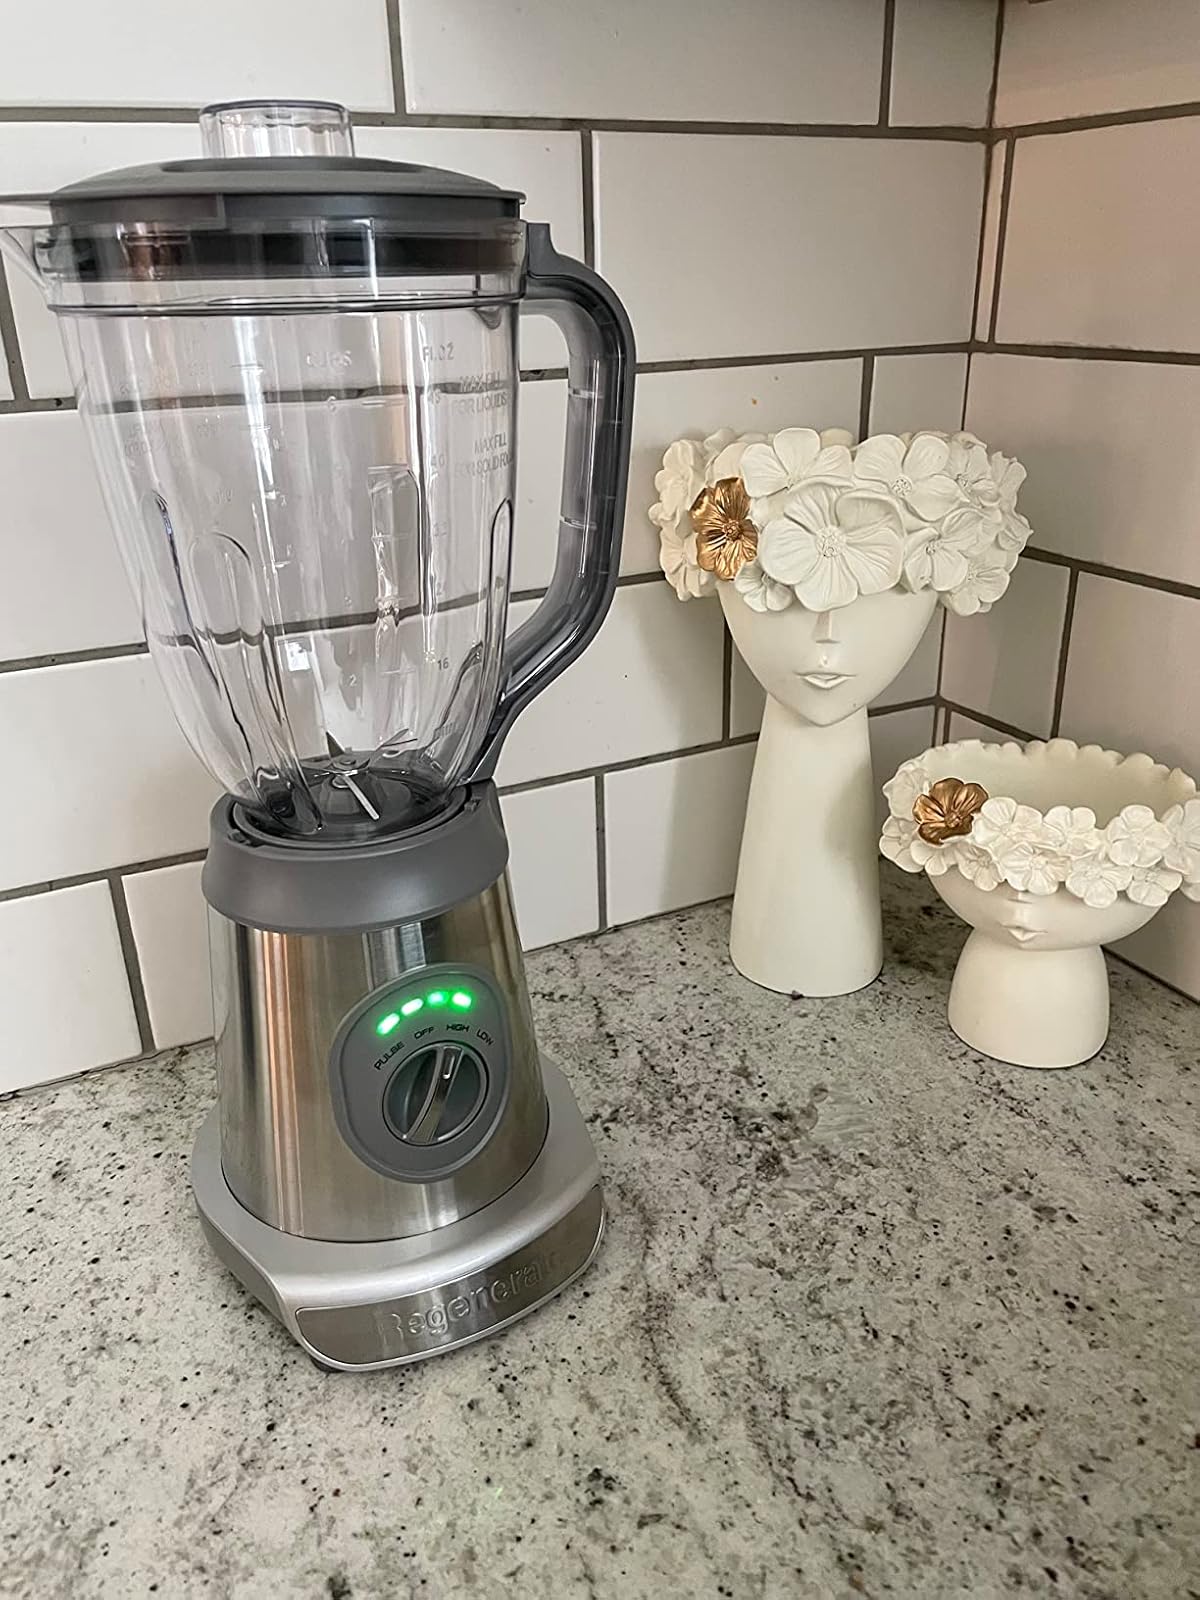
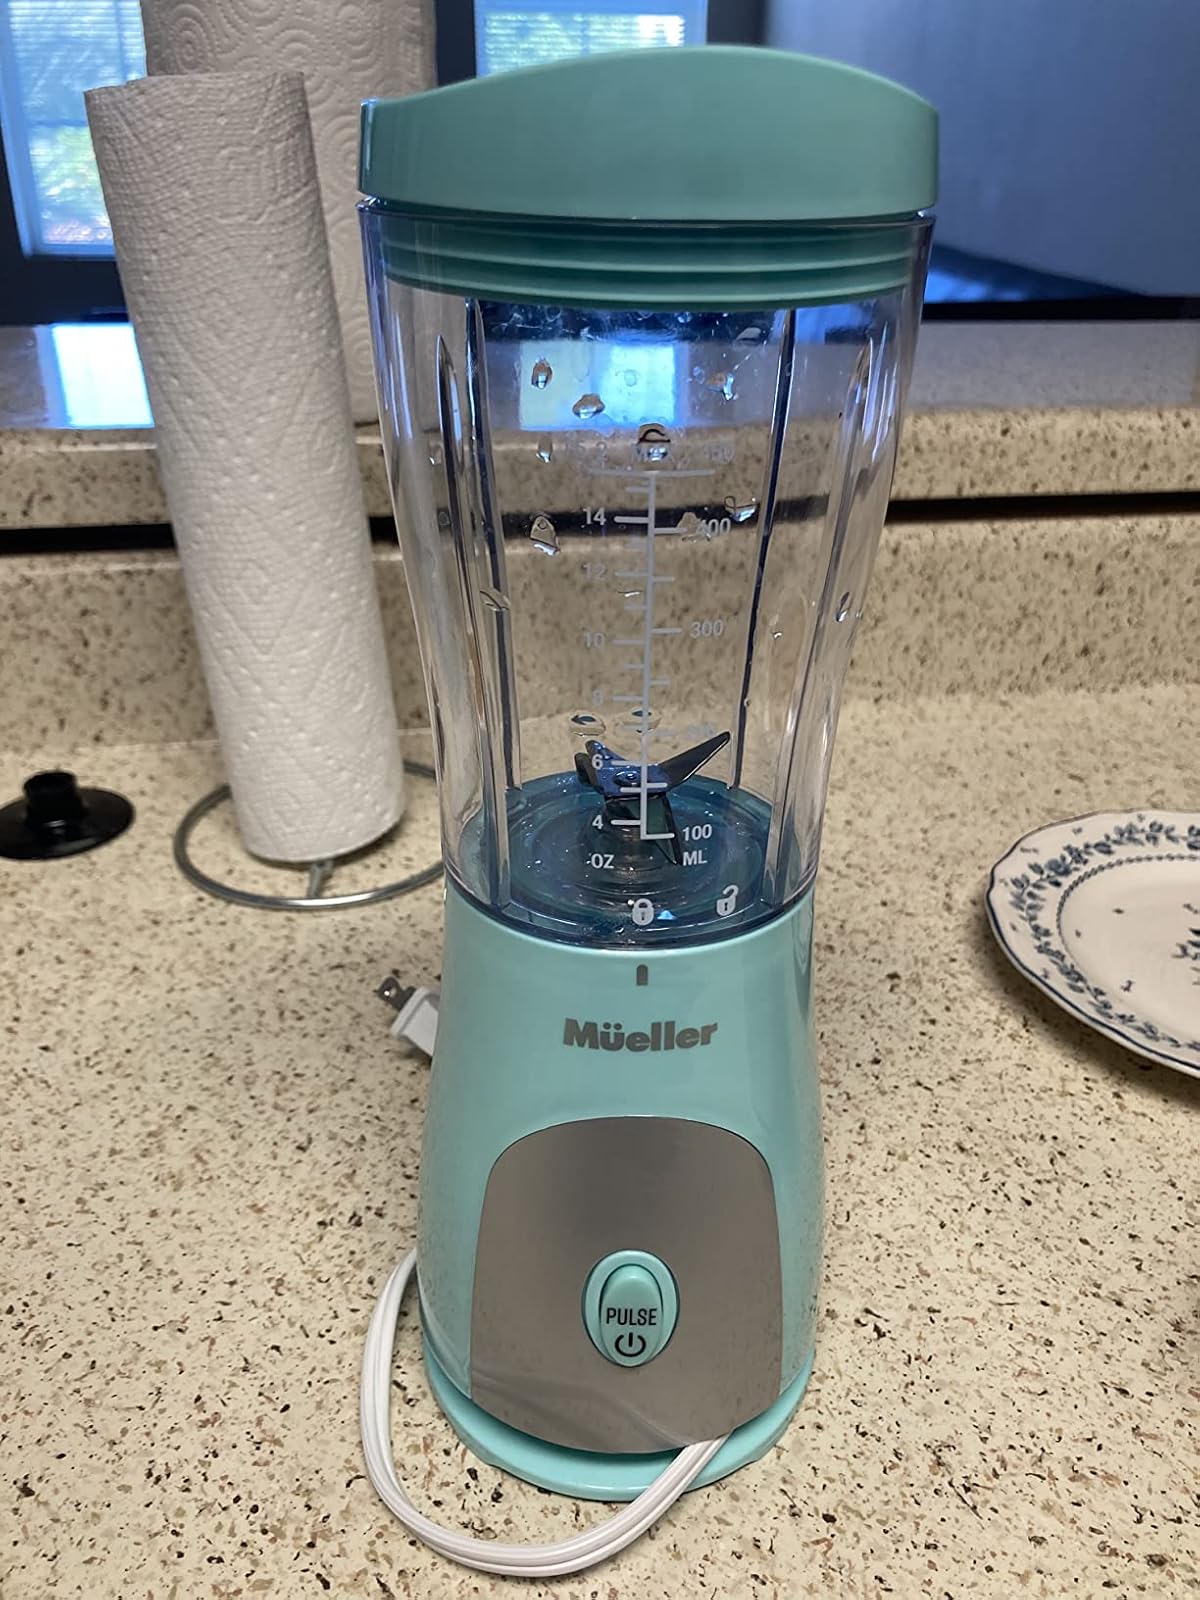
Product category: items_blender
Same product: no